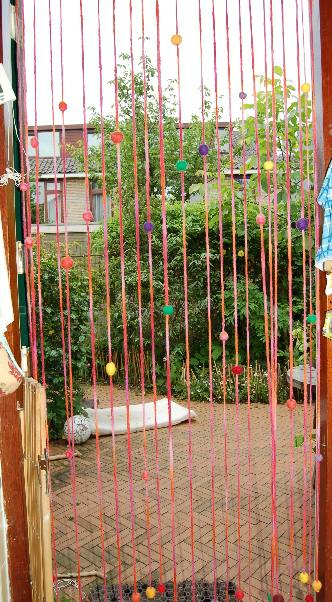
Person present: No